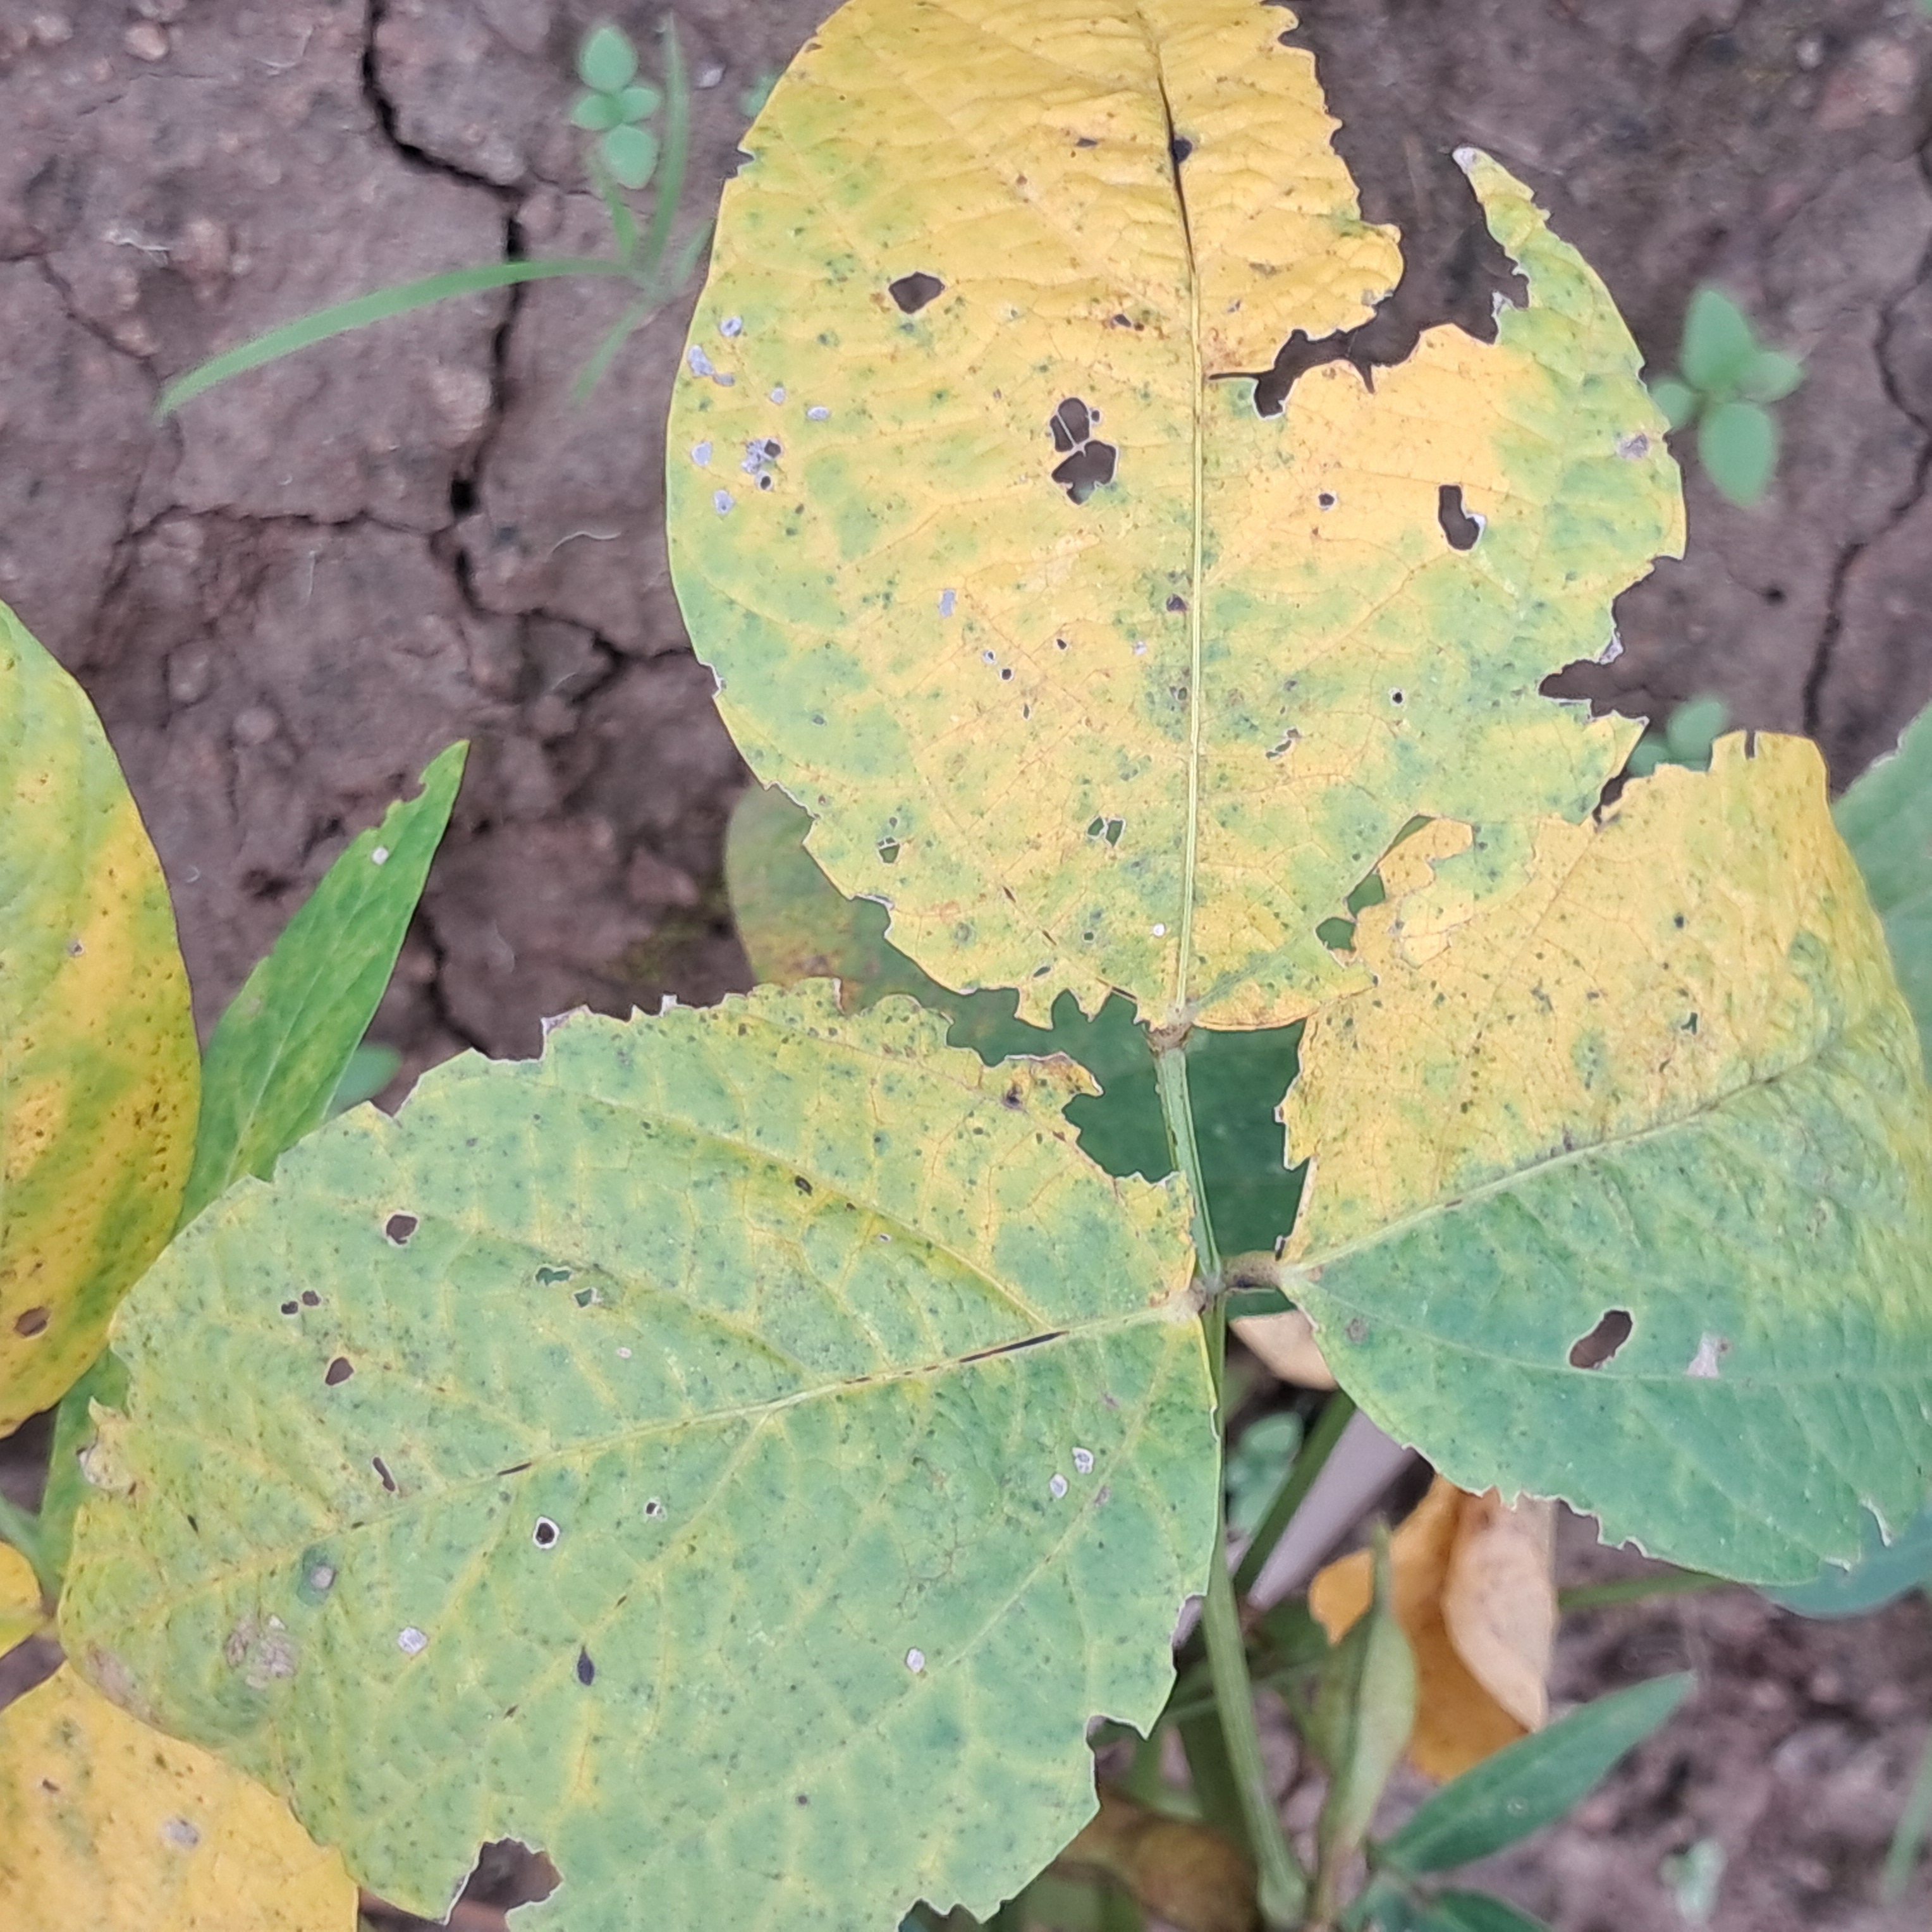
Label: Mosaic